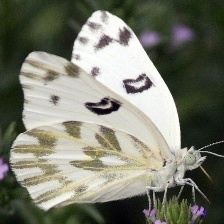
Species: BECKERS WHITE
Butterfly family (ImageNet category): cabbage_butterfly